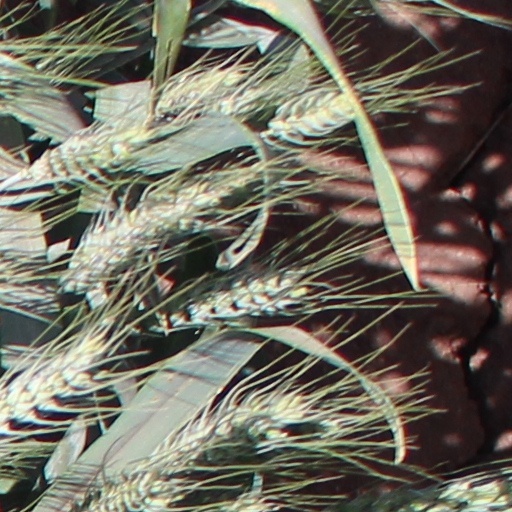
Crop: wheat